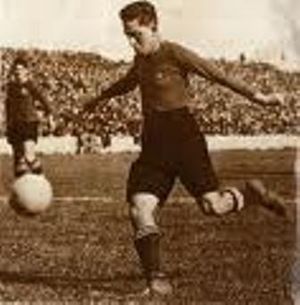
Paulino Alcántara
Paulino Alcántara
Paulino Alcántara Riestrá var en spansk–filippinsk fodboldspiller og -træner. Han spillede det meste af sin karriere i FC Barcelona, og han var den første filippiner og asiat i det hele taget, der spillede i en europæisk klub.